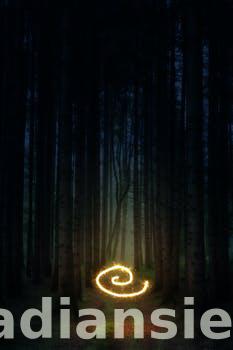
Label: Watermark